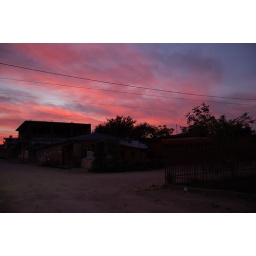
pink sky over Vama Veche